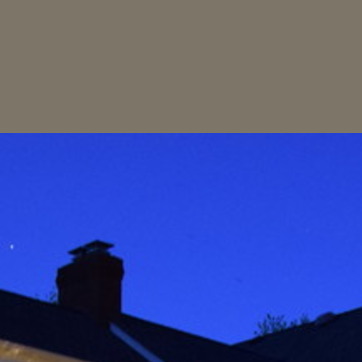
Material: sky